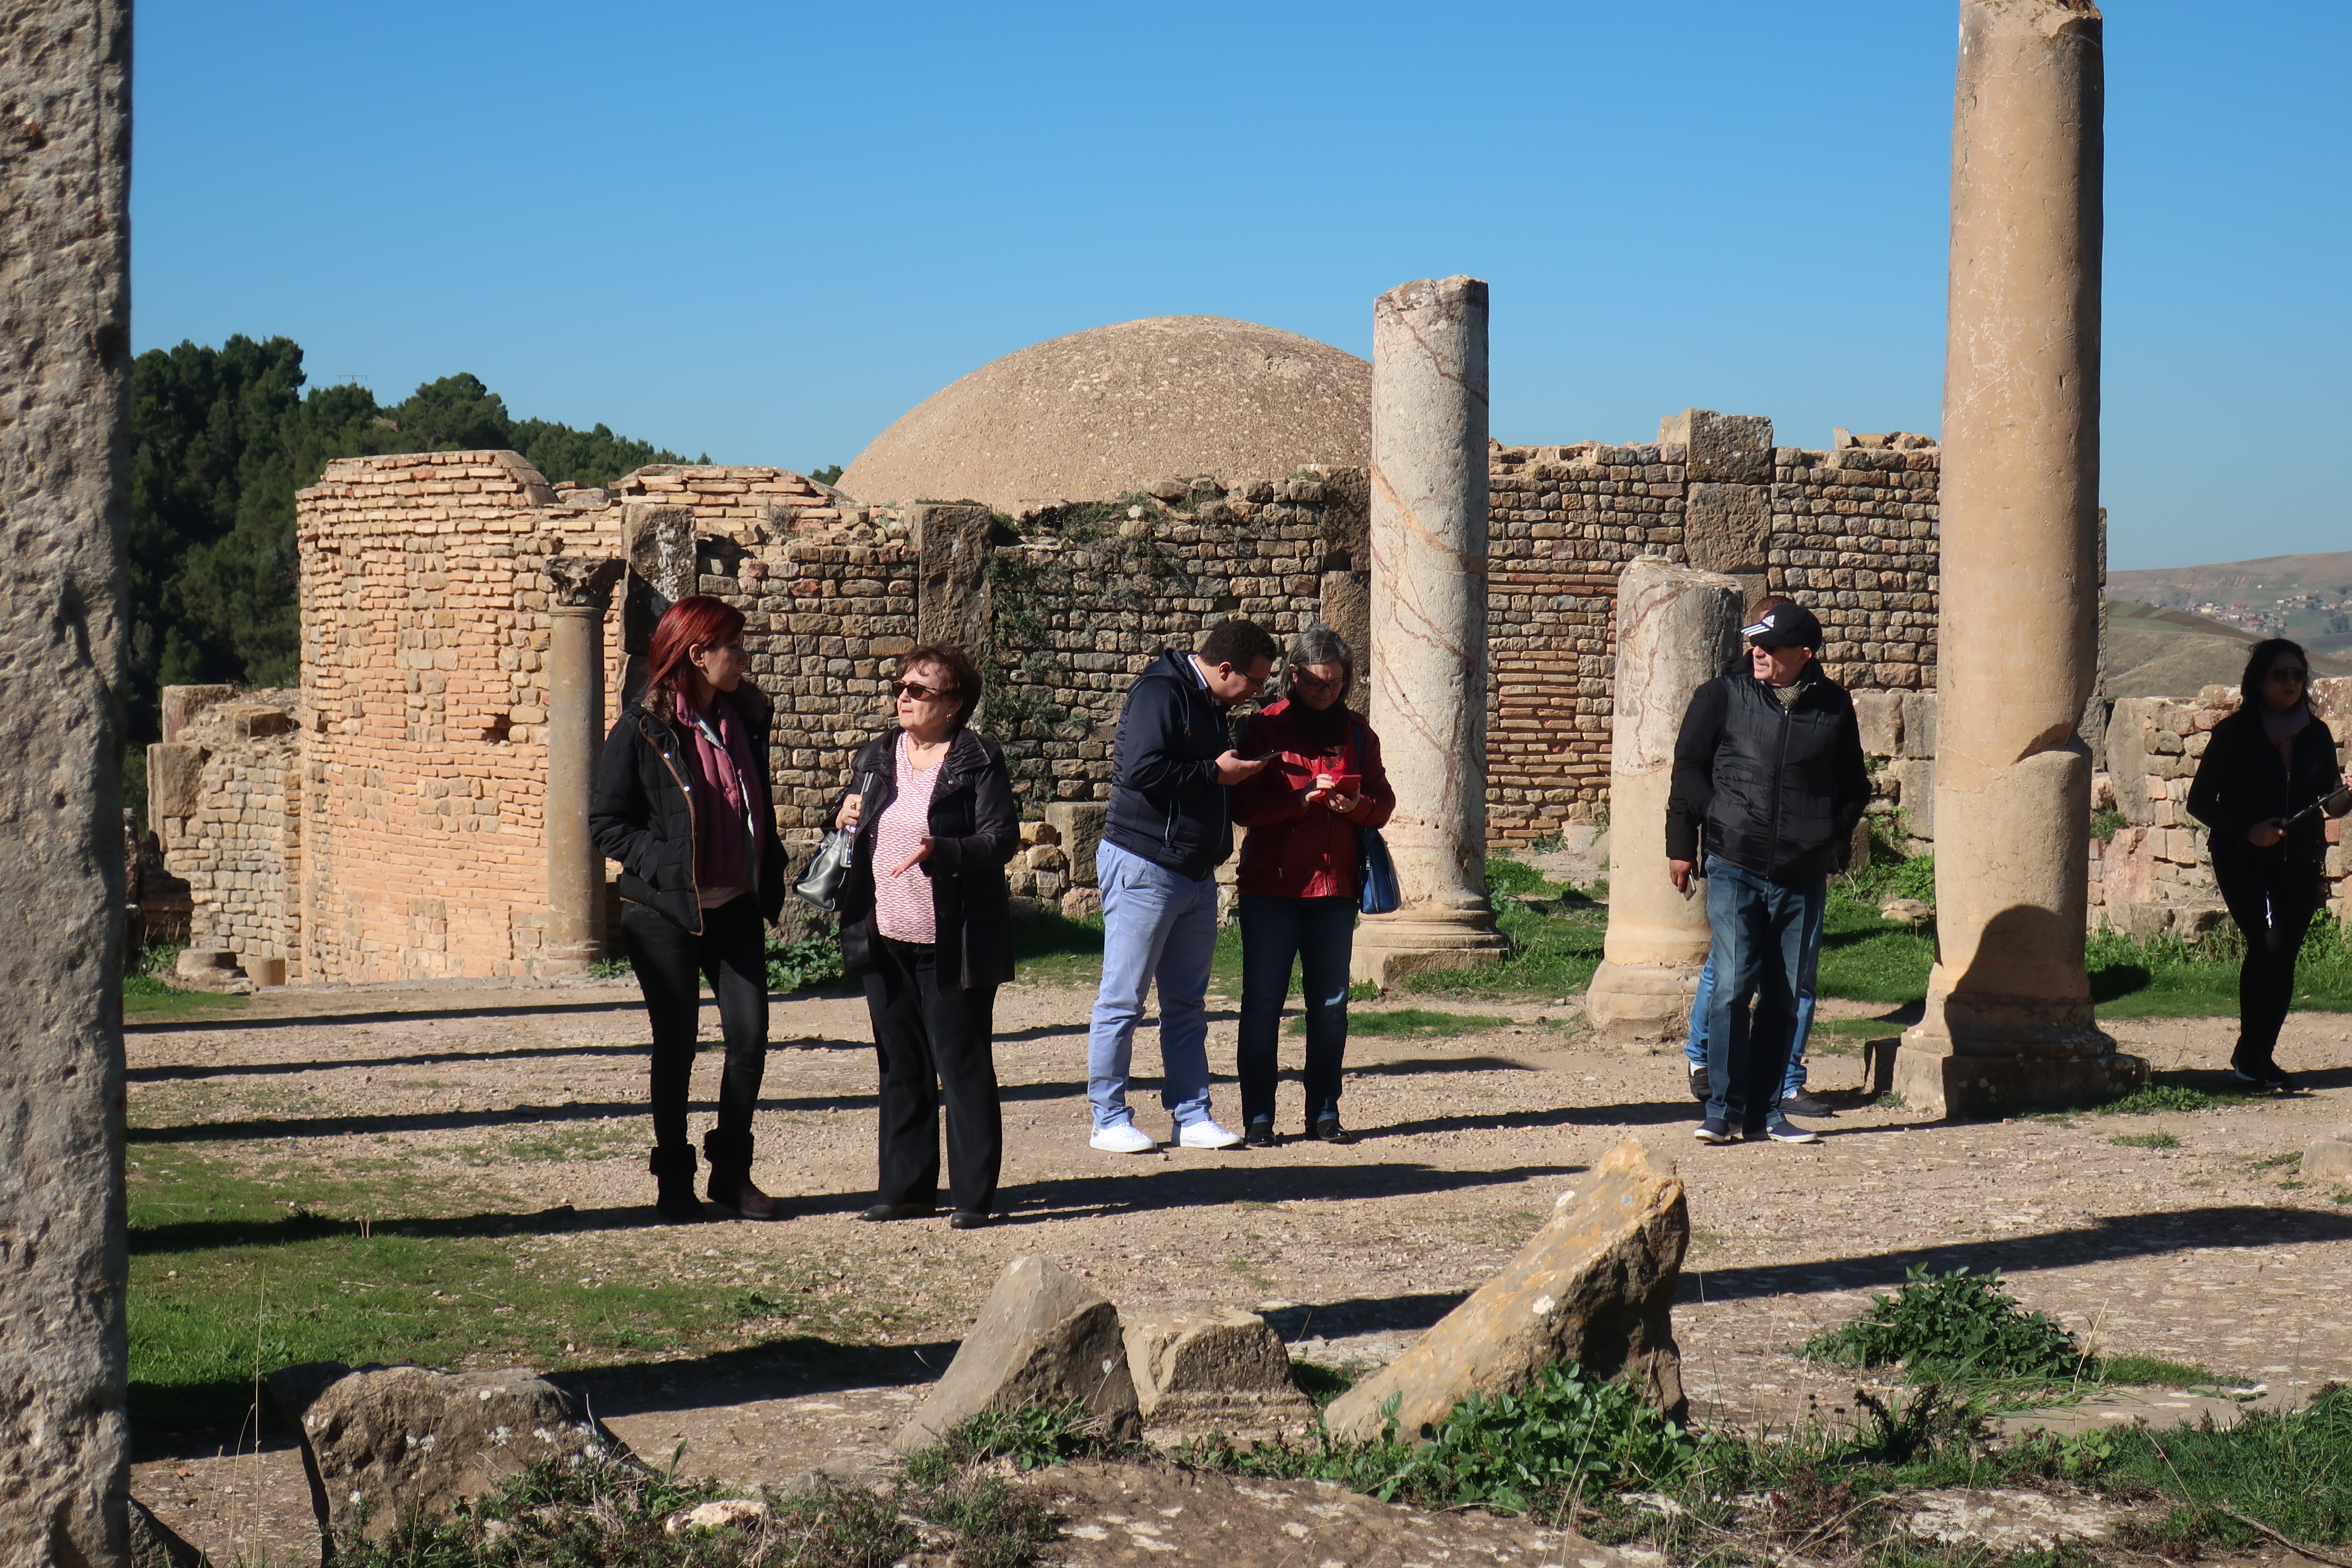
travel, temple, stone, architecture, ancient, tourism, reap, building, ruin, tower, old, monument, religious, reflection, site, heritage, exterior, tomb, historic site, ancient history, ruins, archaeological site, stone carving, rock, carving, sculpture, history, medieval architecture, city, sky, outcrop, tree, place of worship, statue, national park, world heritage site, recreation, tours, plant, landscape